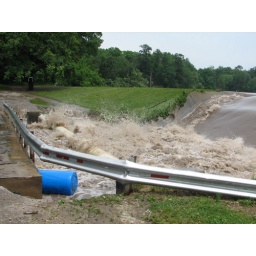
A blue plastic barrel was tossed in the churning waters at the bottom of the spillway at Lake Oakland.